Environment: real
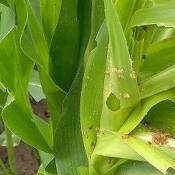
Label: fall_armyworm